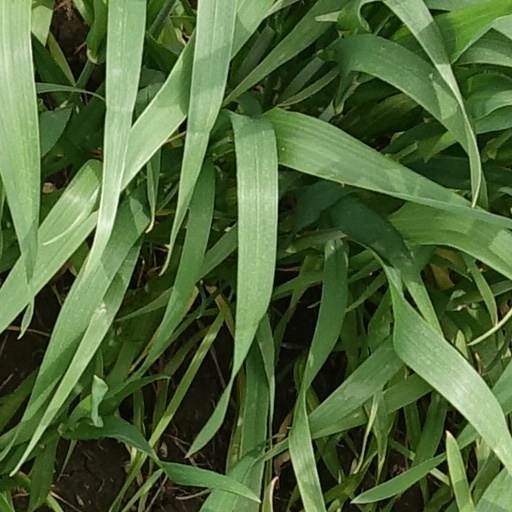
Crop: wheat